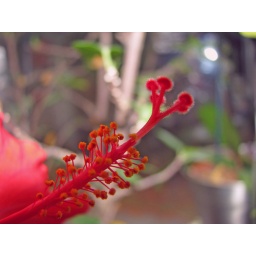
Hibiscus in my kitchen window